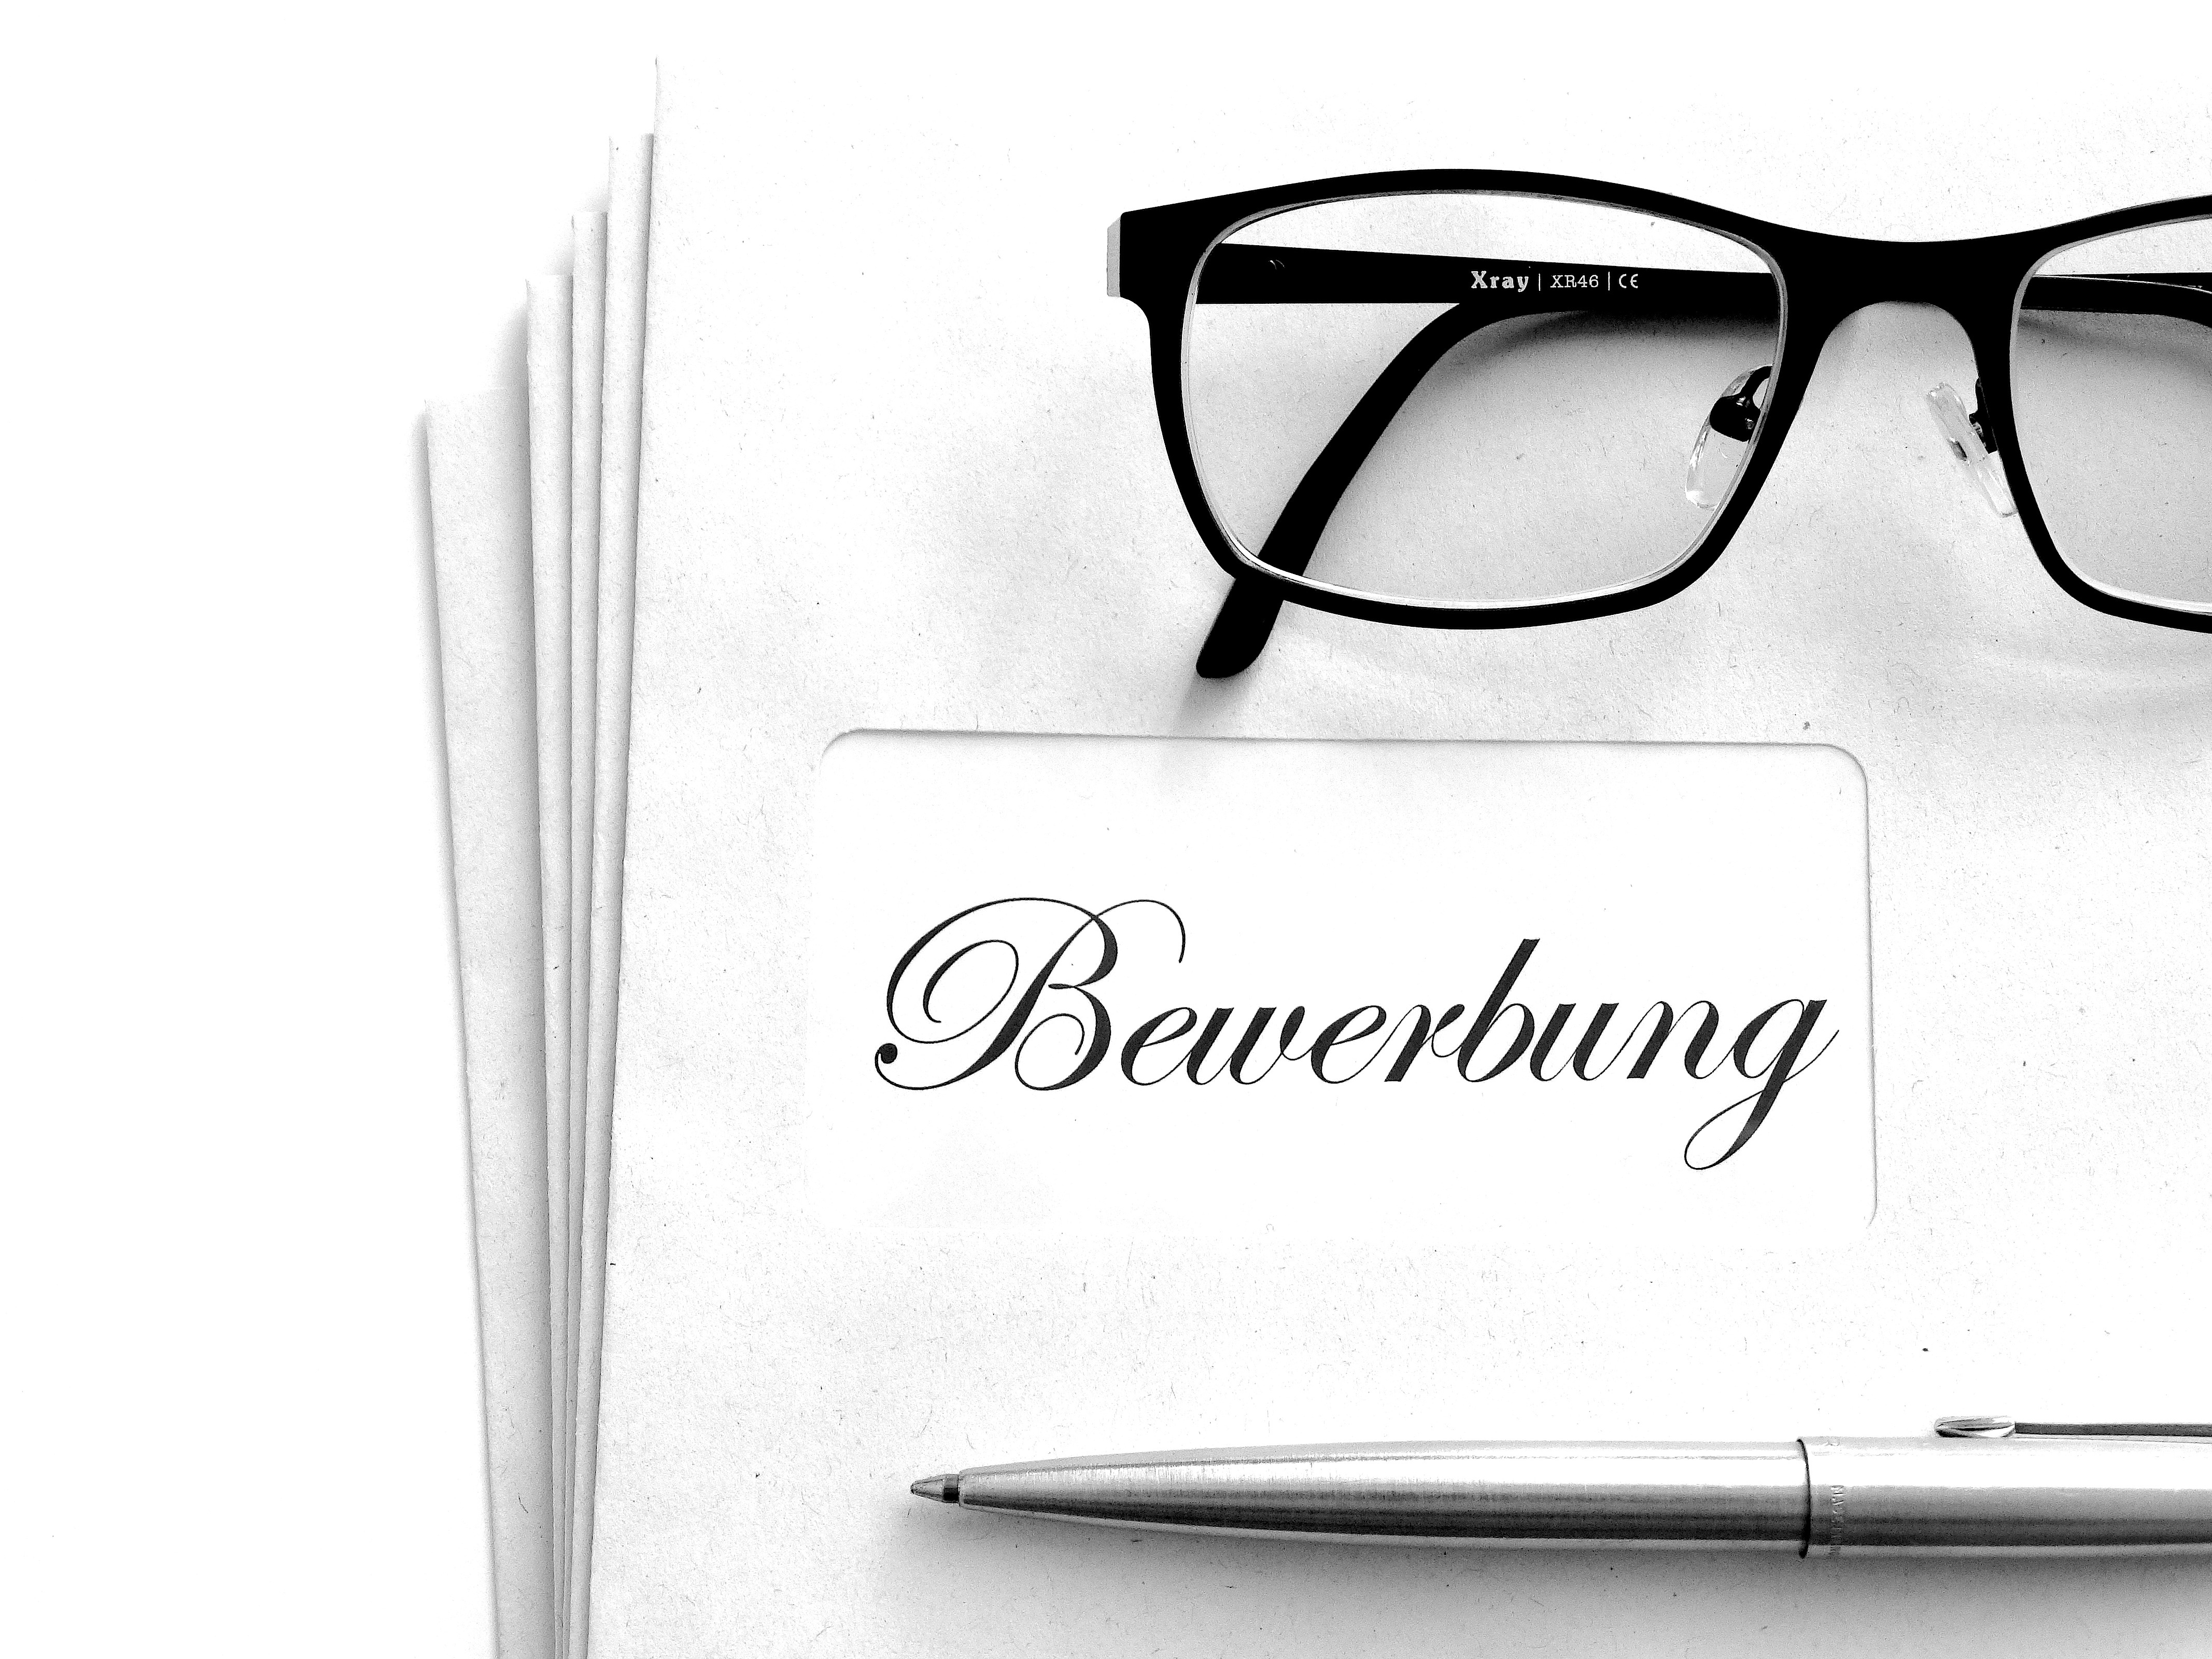
brand, product, glasses, eyewear, job search, application, vision care, letter of application, apply online